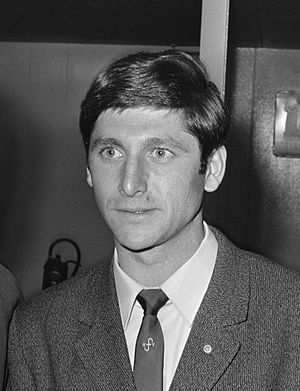
Simeon Simeonov
Simeon Ivanov Simeonov var en bulgarsk fodboldspiller. Han spillede 34 kampe for det bulgarske landshold, og deltog ved hele tre VM-slutrunder.